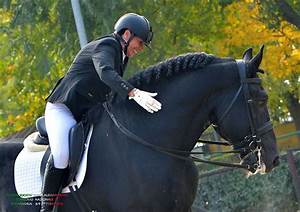
Label: horse